History of the Israeli–Palestinian conflict

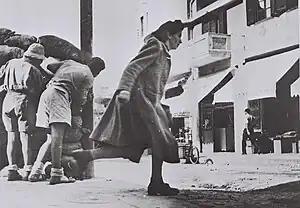
Tel Aviv civilians trying to hide from Arab snipers shooting at the Carmel market from Hassan Beck mosque on, 25 February 1948

The roots of the conflict can be traced to the late 19th century, with the rise of national movements, including Zionism and Arab nationalism. Though the Jewish aspiration to return to Zion had been part of Jewish religious thought for more than a millennium, the Jewish population of Europe and to some degree Middle East began to more actively discuss immigration back to the Land of Israel, and the re-establishment of the Jewish Nation, only between 1859 and the 1880s, largely as a solution to the widespread persecution of Jews, and antisemitism in Russia and Europe. As a result, Zionism was established as a political movement in 1897.